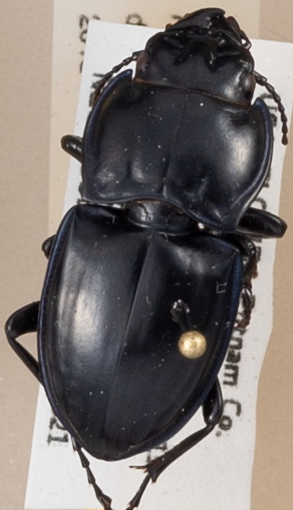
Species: Pasimachus subsulcatus
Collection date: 2018-06-21
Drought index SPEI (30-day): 2.09
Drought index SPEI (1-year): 2.09
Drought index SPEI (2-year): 2.09